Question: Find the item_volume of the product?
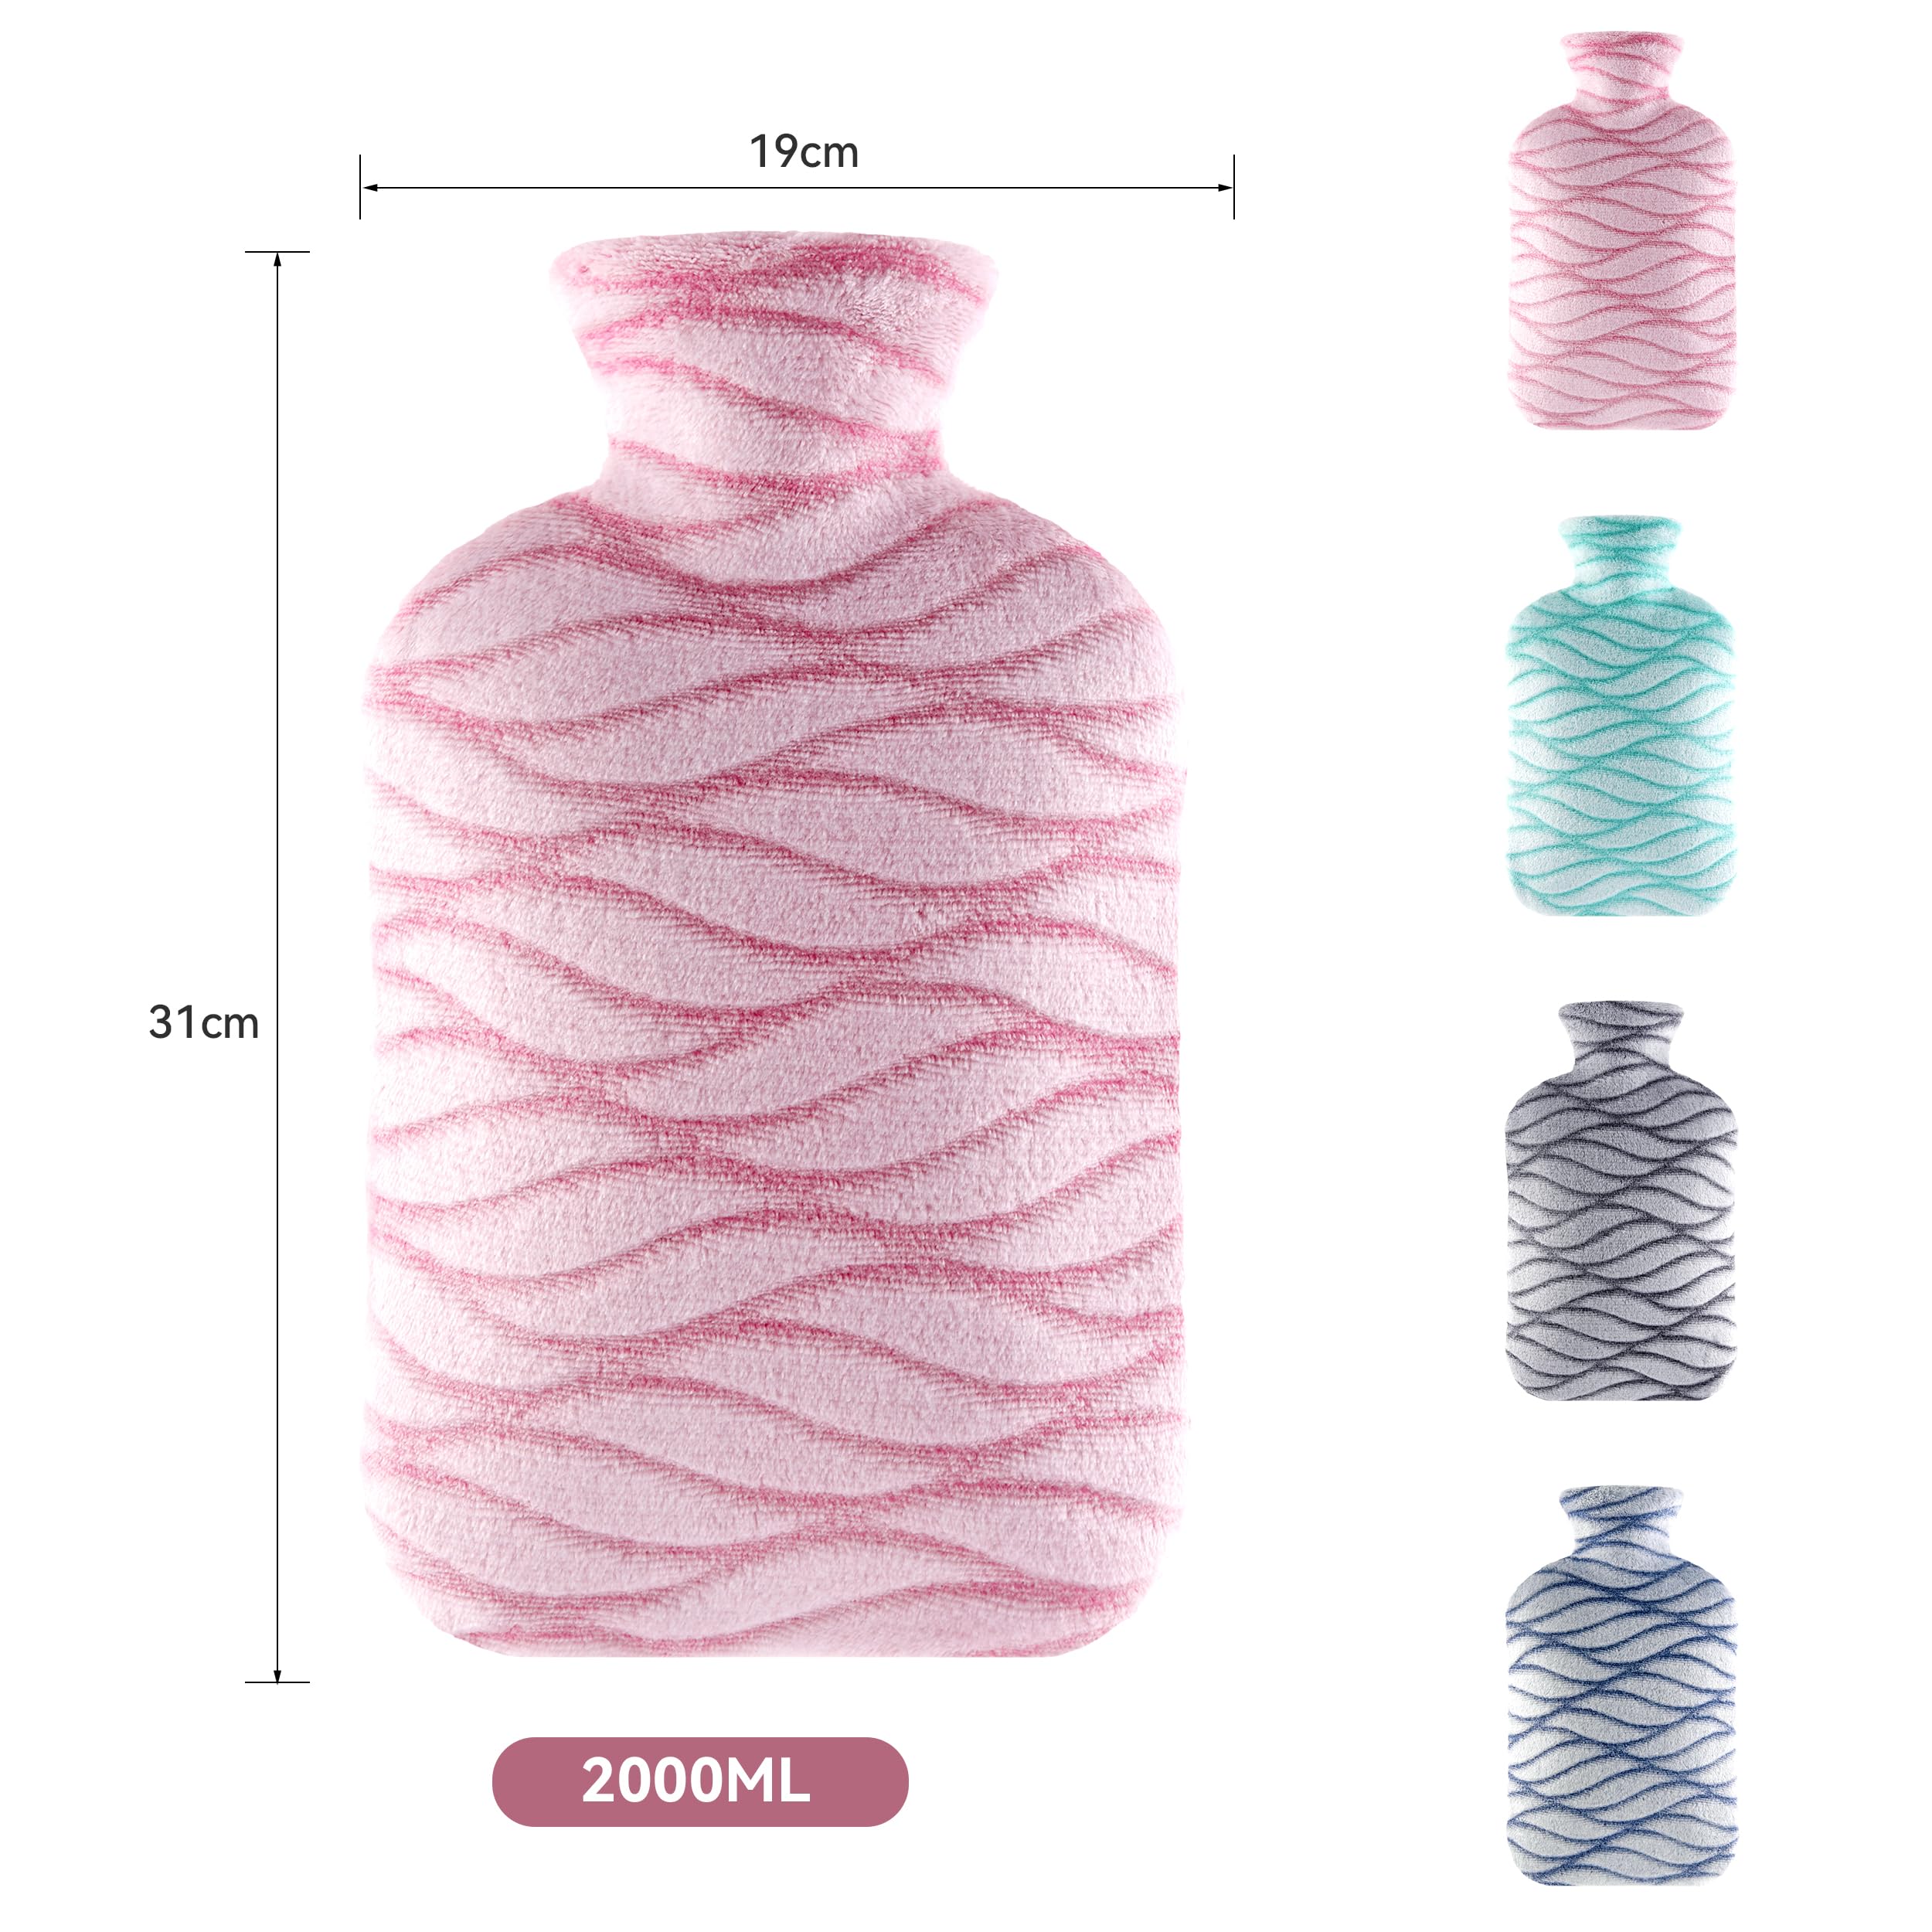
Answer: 2000.0 millilitre